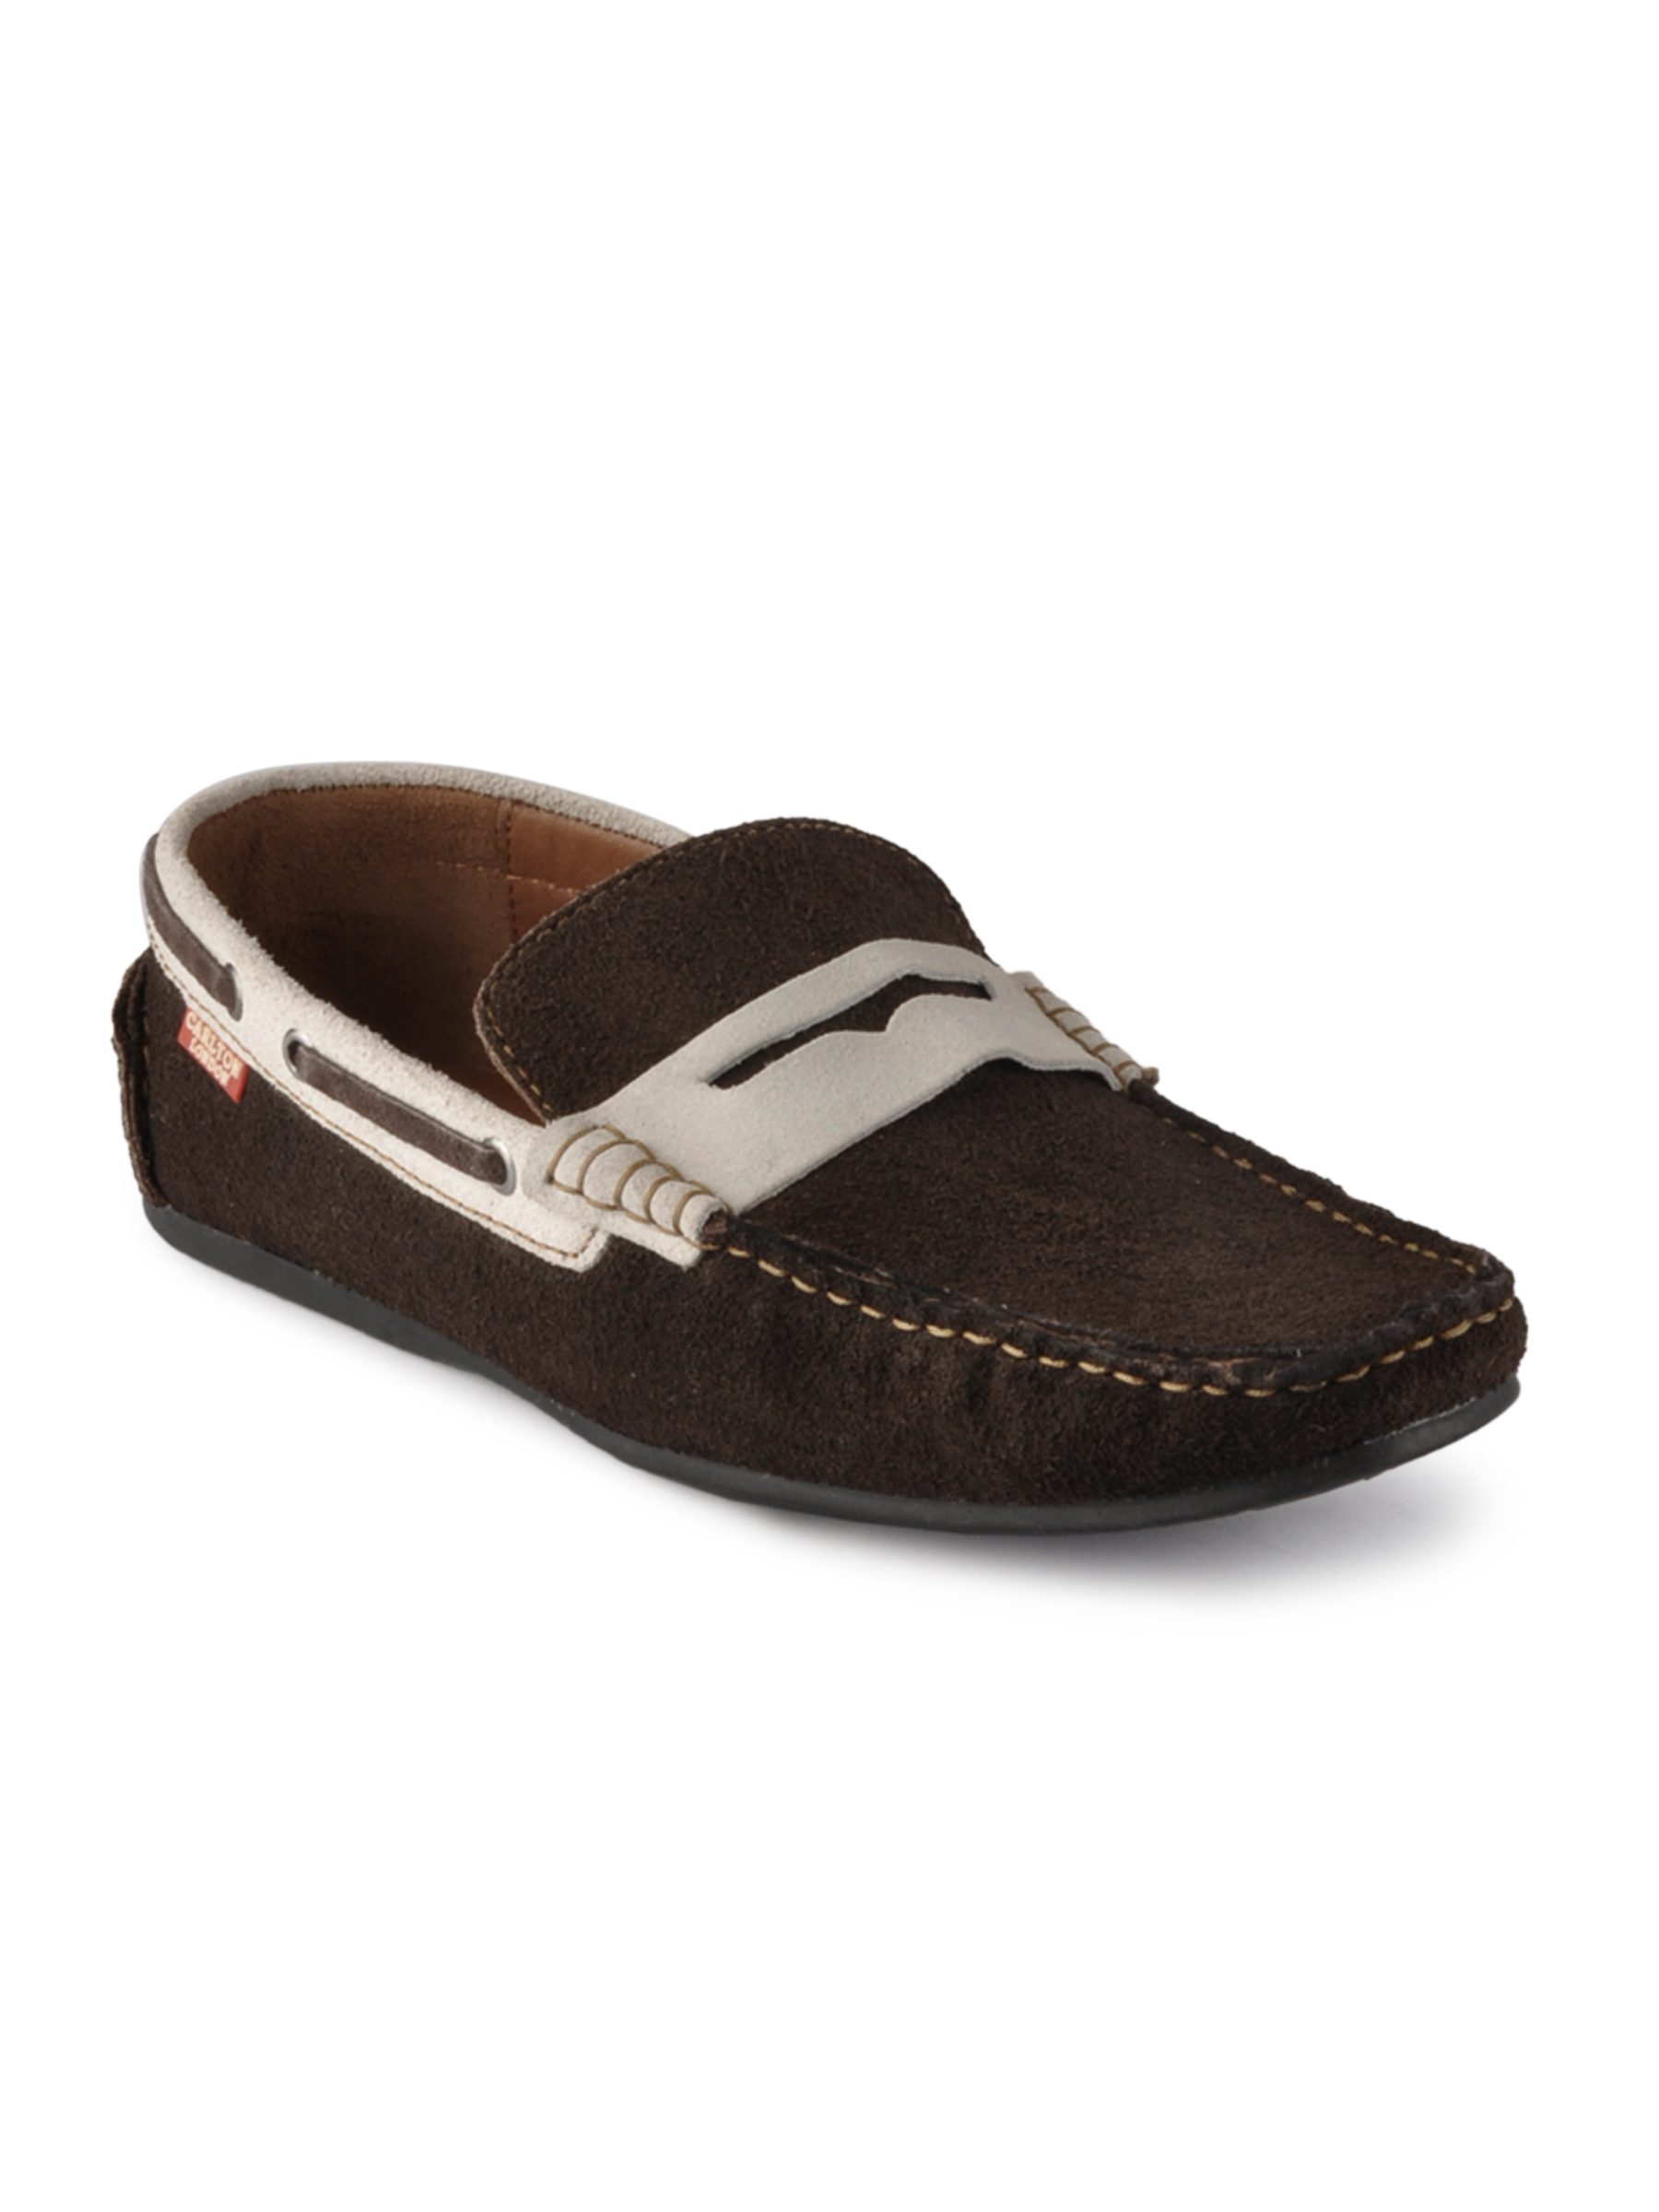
Carlton London Brown  Casual Shoe
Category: Footwear / Shoes / Casual Shoes
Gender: Men
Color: Brown
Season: Fall 2011
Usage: Casual